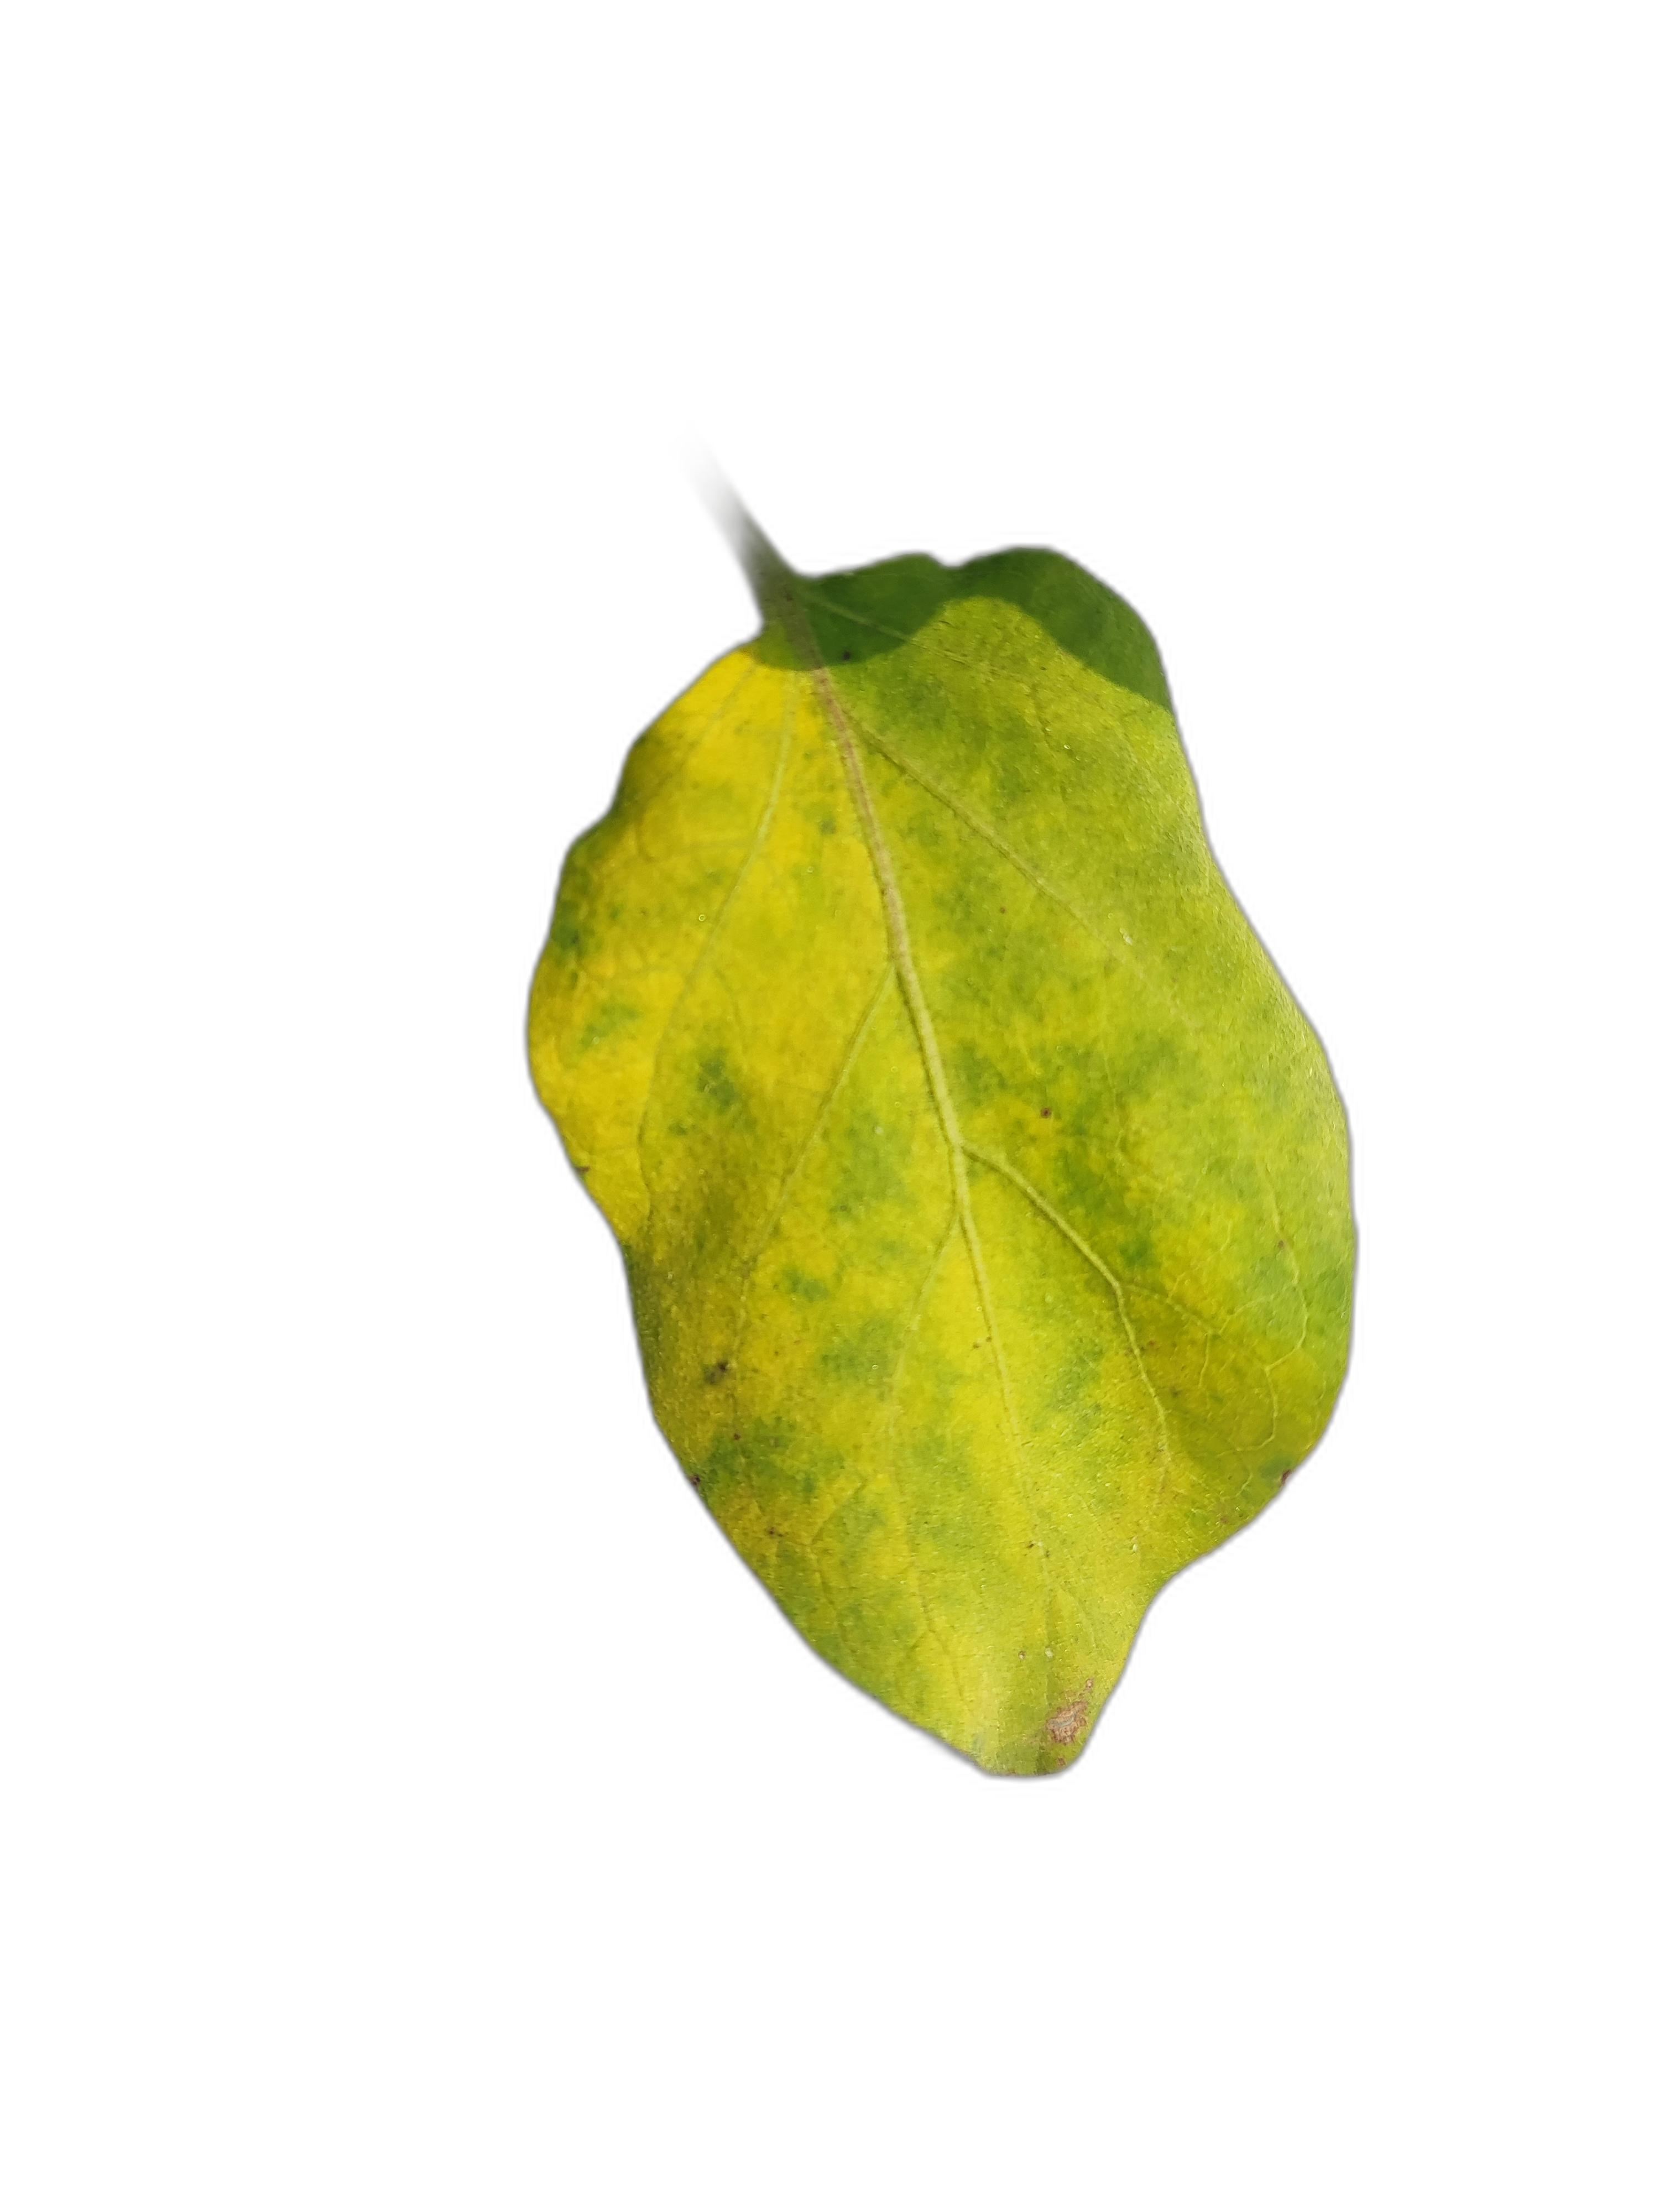
Label: Mosaic Virus Disease